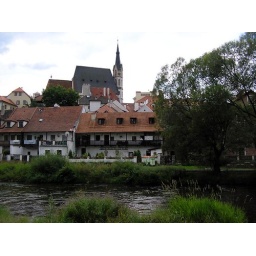
Krumau centre, as seen from the river below the castle